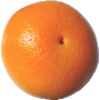
Label: Grapefruit Pink 1